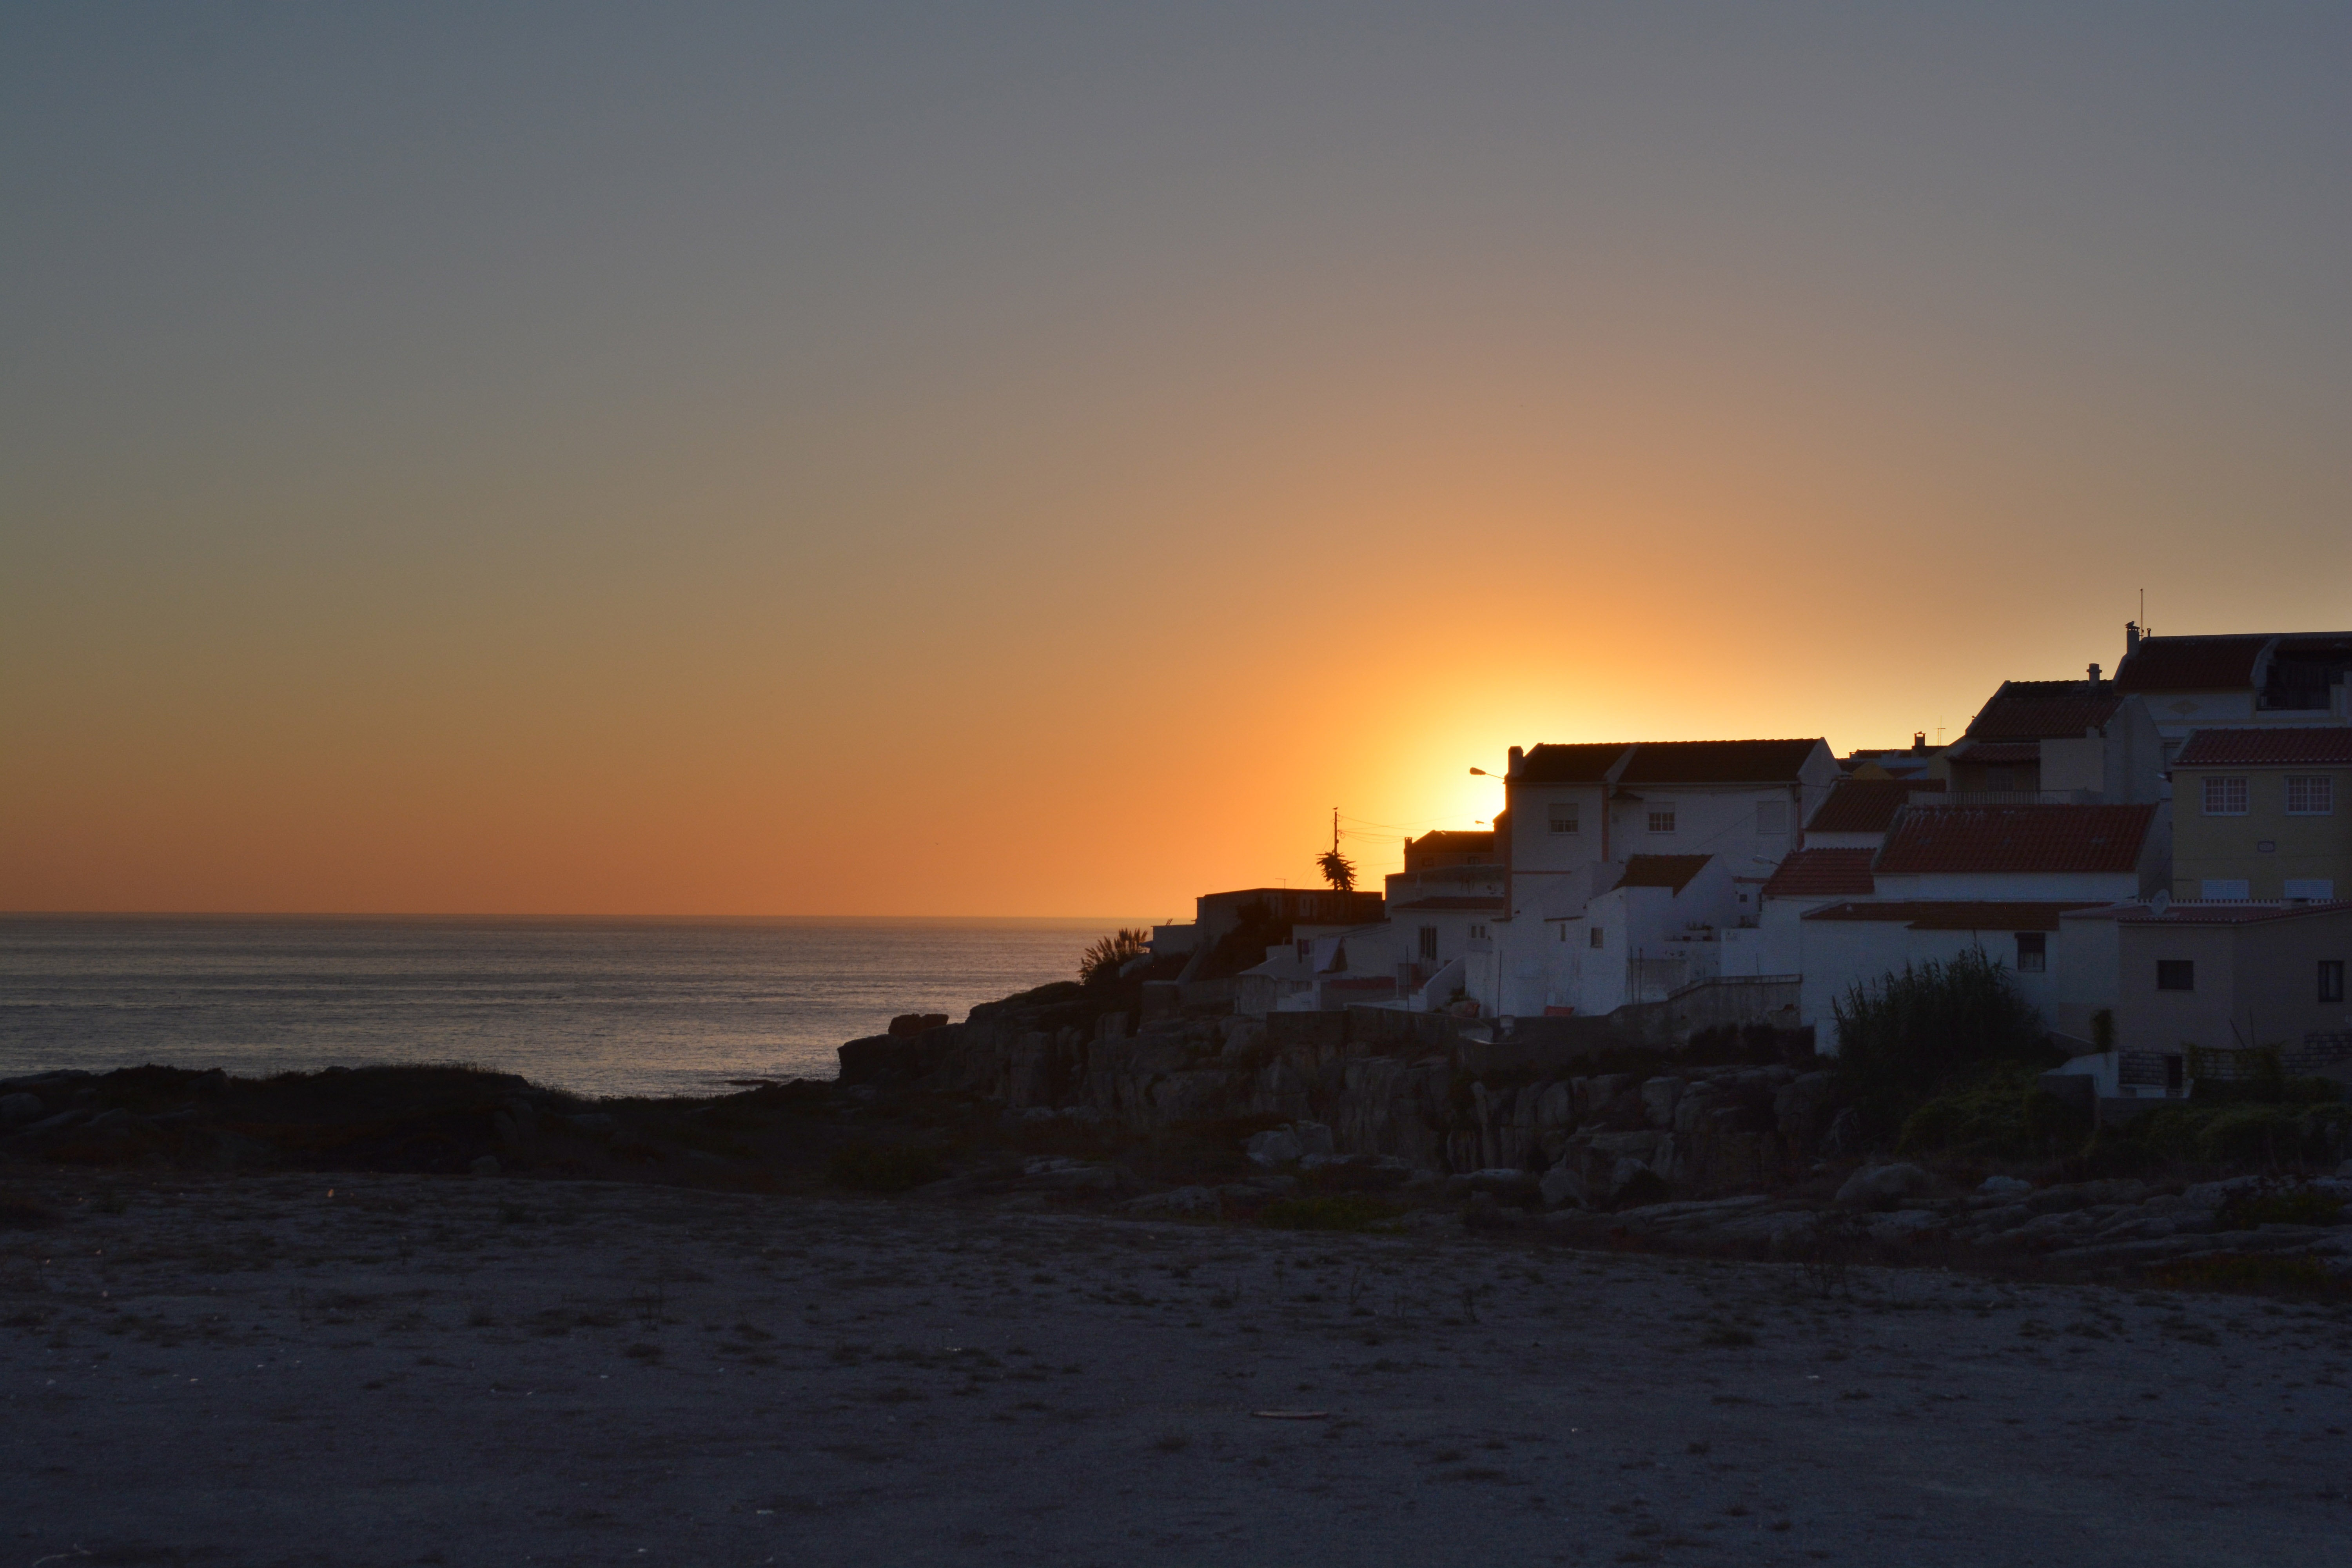
beach, sea, coast, nature, sand, ocean, horizon, sky, sun, sunrise, sunset, sunlight, morning, shore, wave, dawn, dusk, evening, beauty, peniche, sol, afterglow, wind wave